Pilum

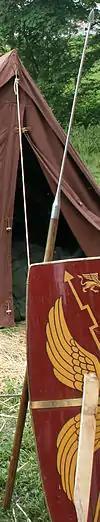
"Pilum"

The pilum (: "pila") was a javelin commonly used by the Roman army in ancient times. It was generally about long overall, consisting of an iron shank about in diameter and long with a pyramidal head, attached to a wooden shaft by either a socket or a flat tang.